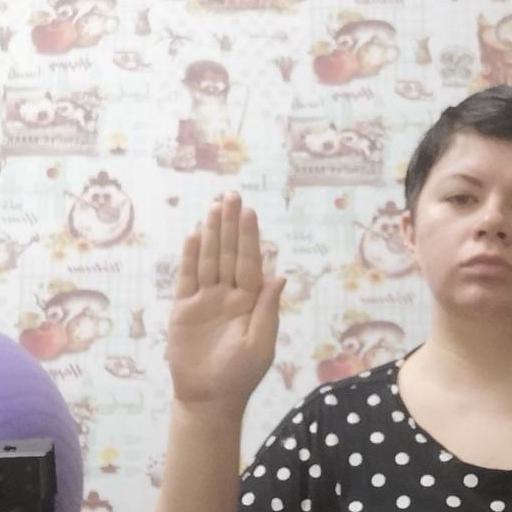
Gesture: stop